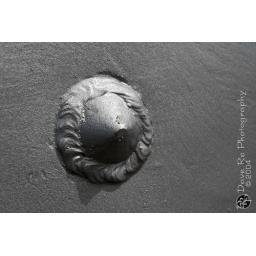
A rivet on the water tower at the Ruta Maya coffee shop in Austin, TX.